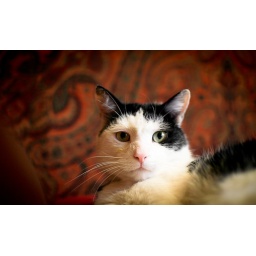
Black & white cat in Brussels, Belgium